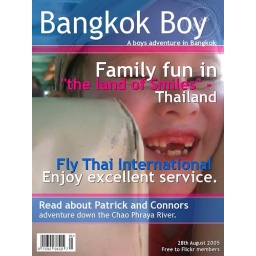
This photo was taken last Christmas on a boat trip down the Chao Phraya river in Bangkok, Thailand.